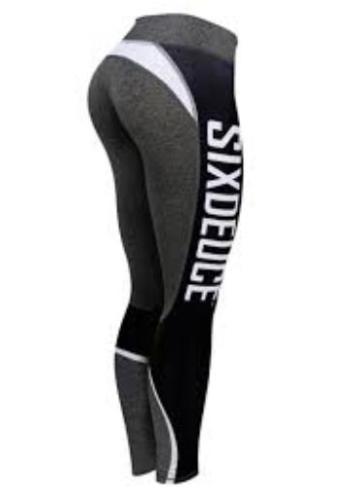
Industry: Clothes